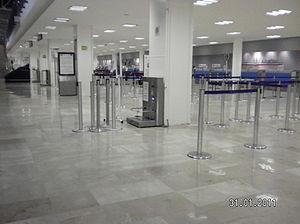
Licenciado Gustavo Díaz Ordaz l'Aéroport International est un aéroport international situé à Puerto Vallarta, Jalisco, au Mexique. L'aéroport est nommé d'après le Président Gustavo Díaz Ordaz. Il a traité 4,063,300 passagers en 2016 et 4,522,600 passagers en 2017.